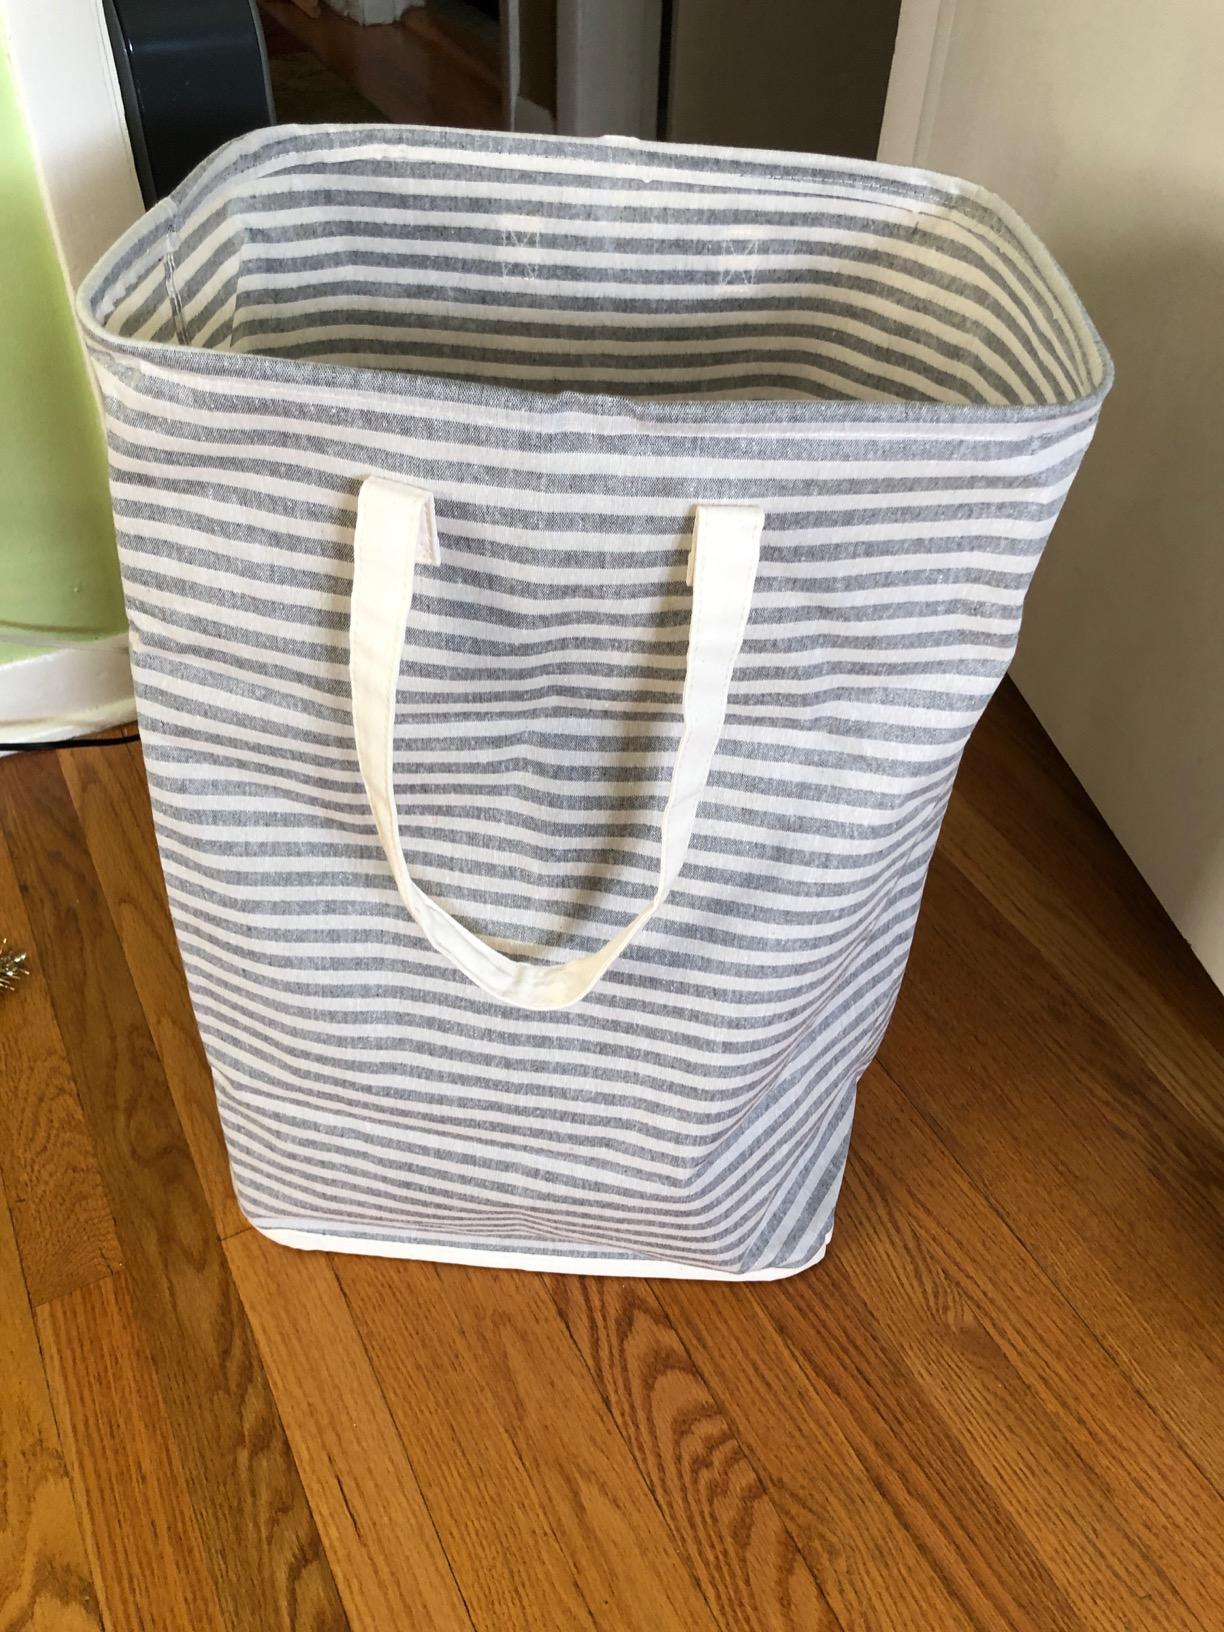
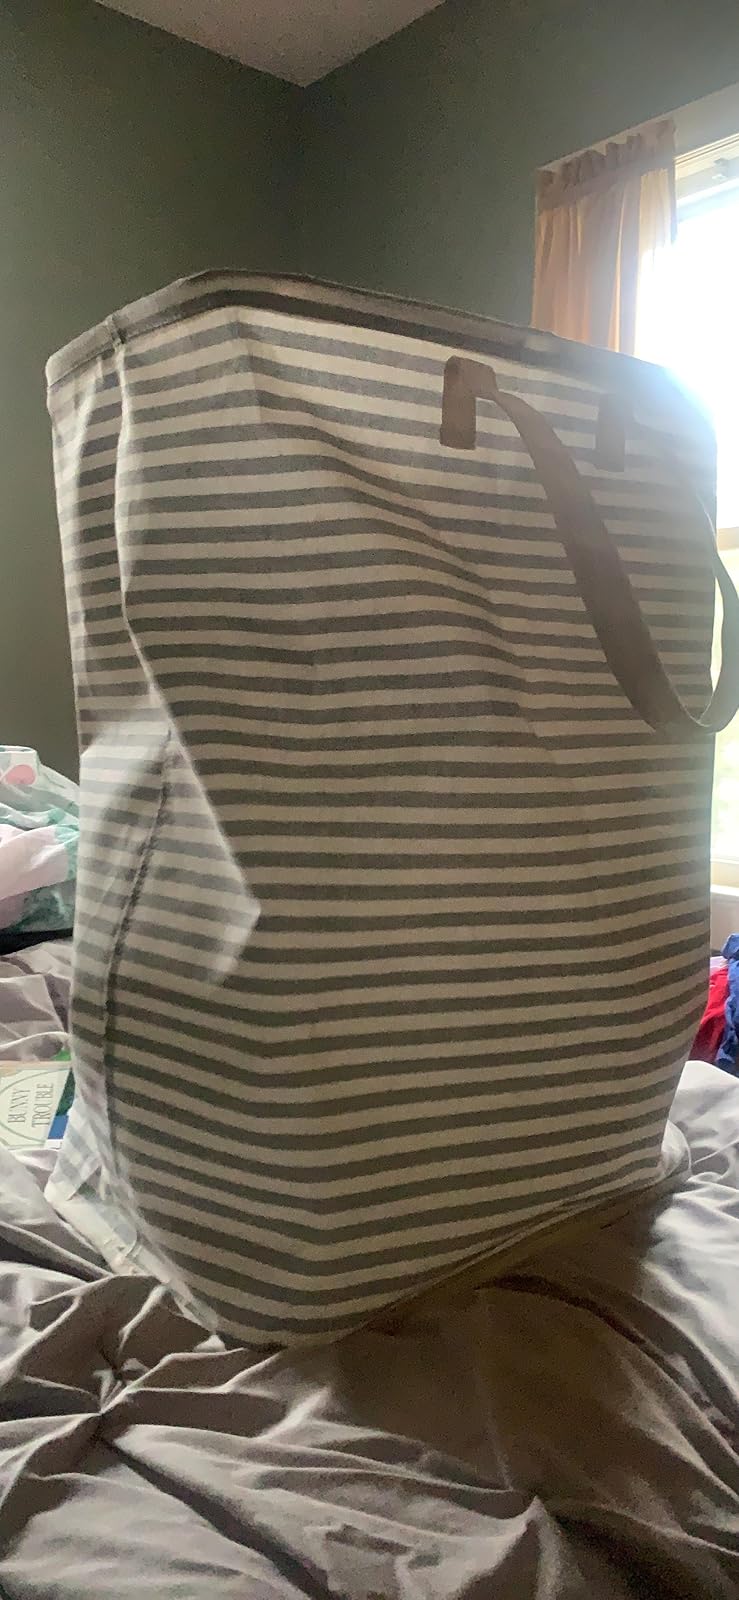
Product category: items_hamper
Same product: yes